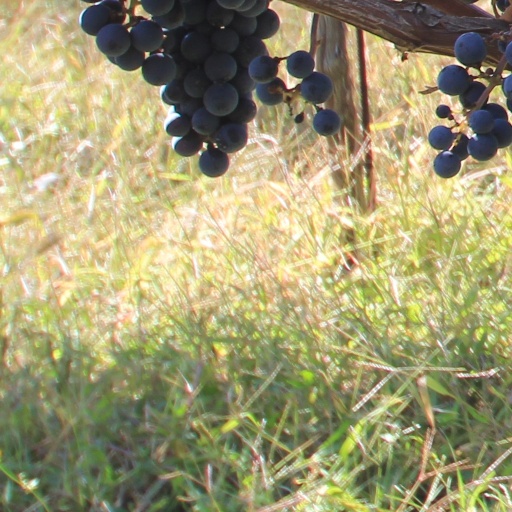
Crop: grape